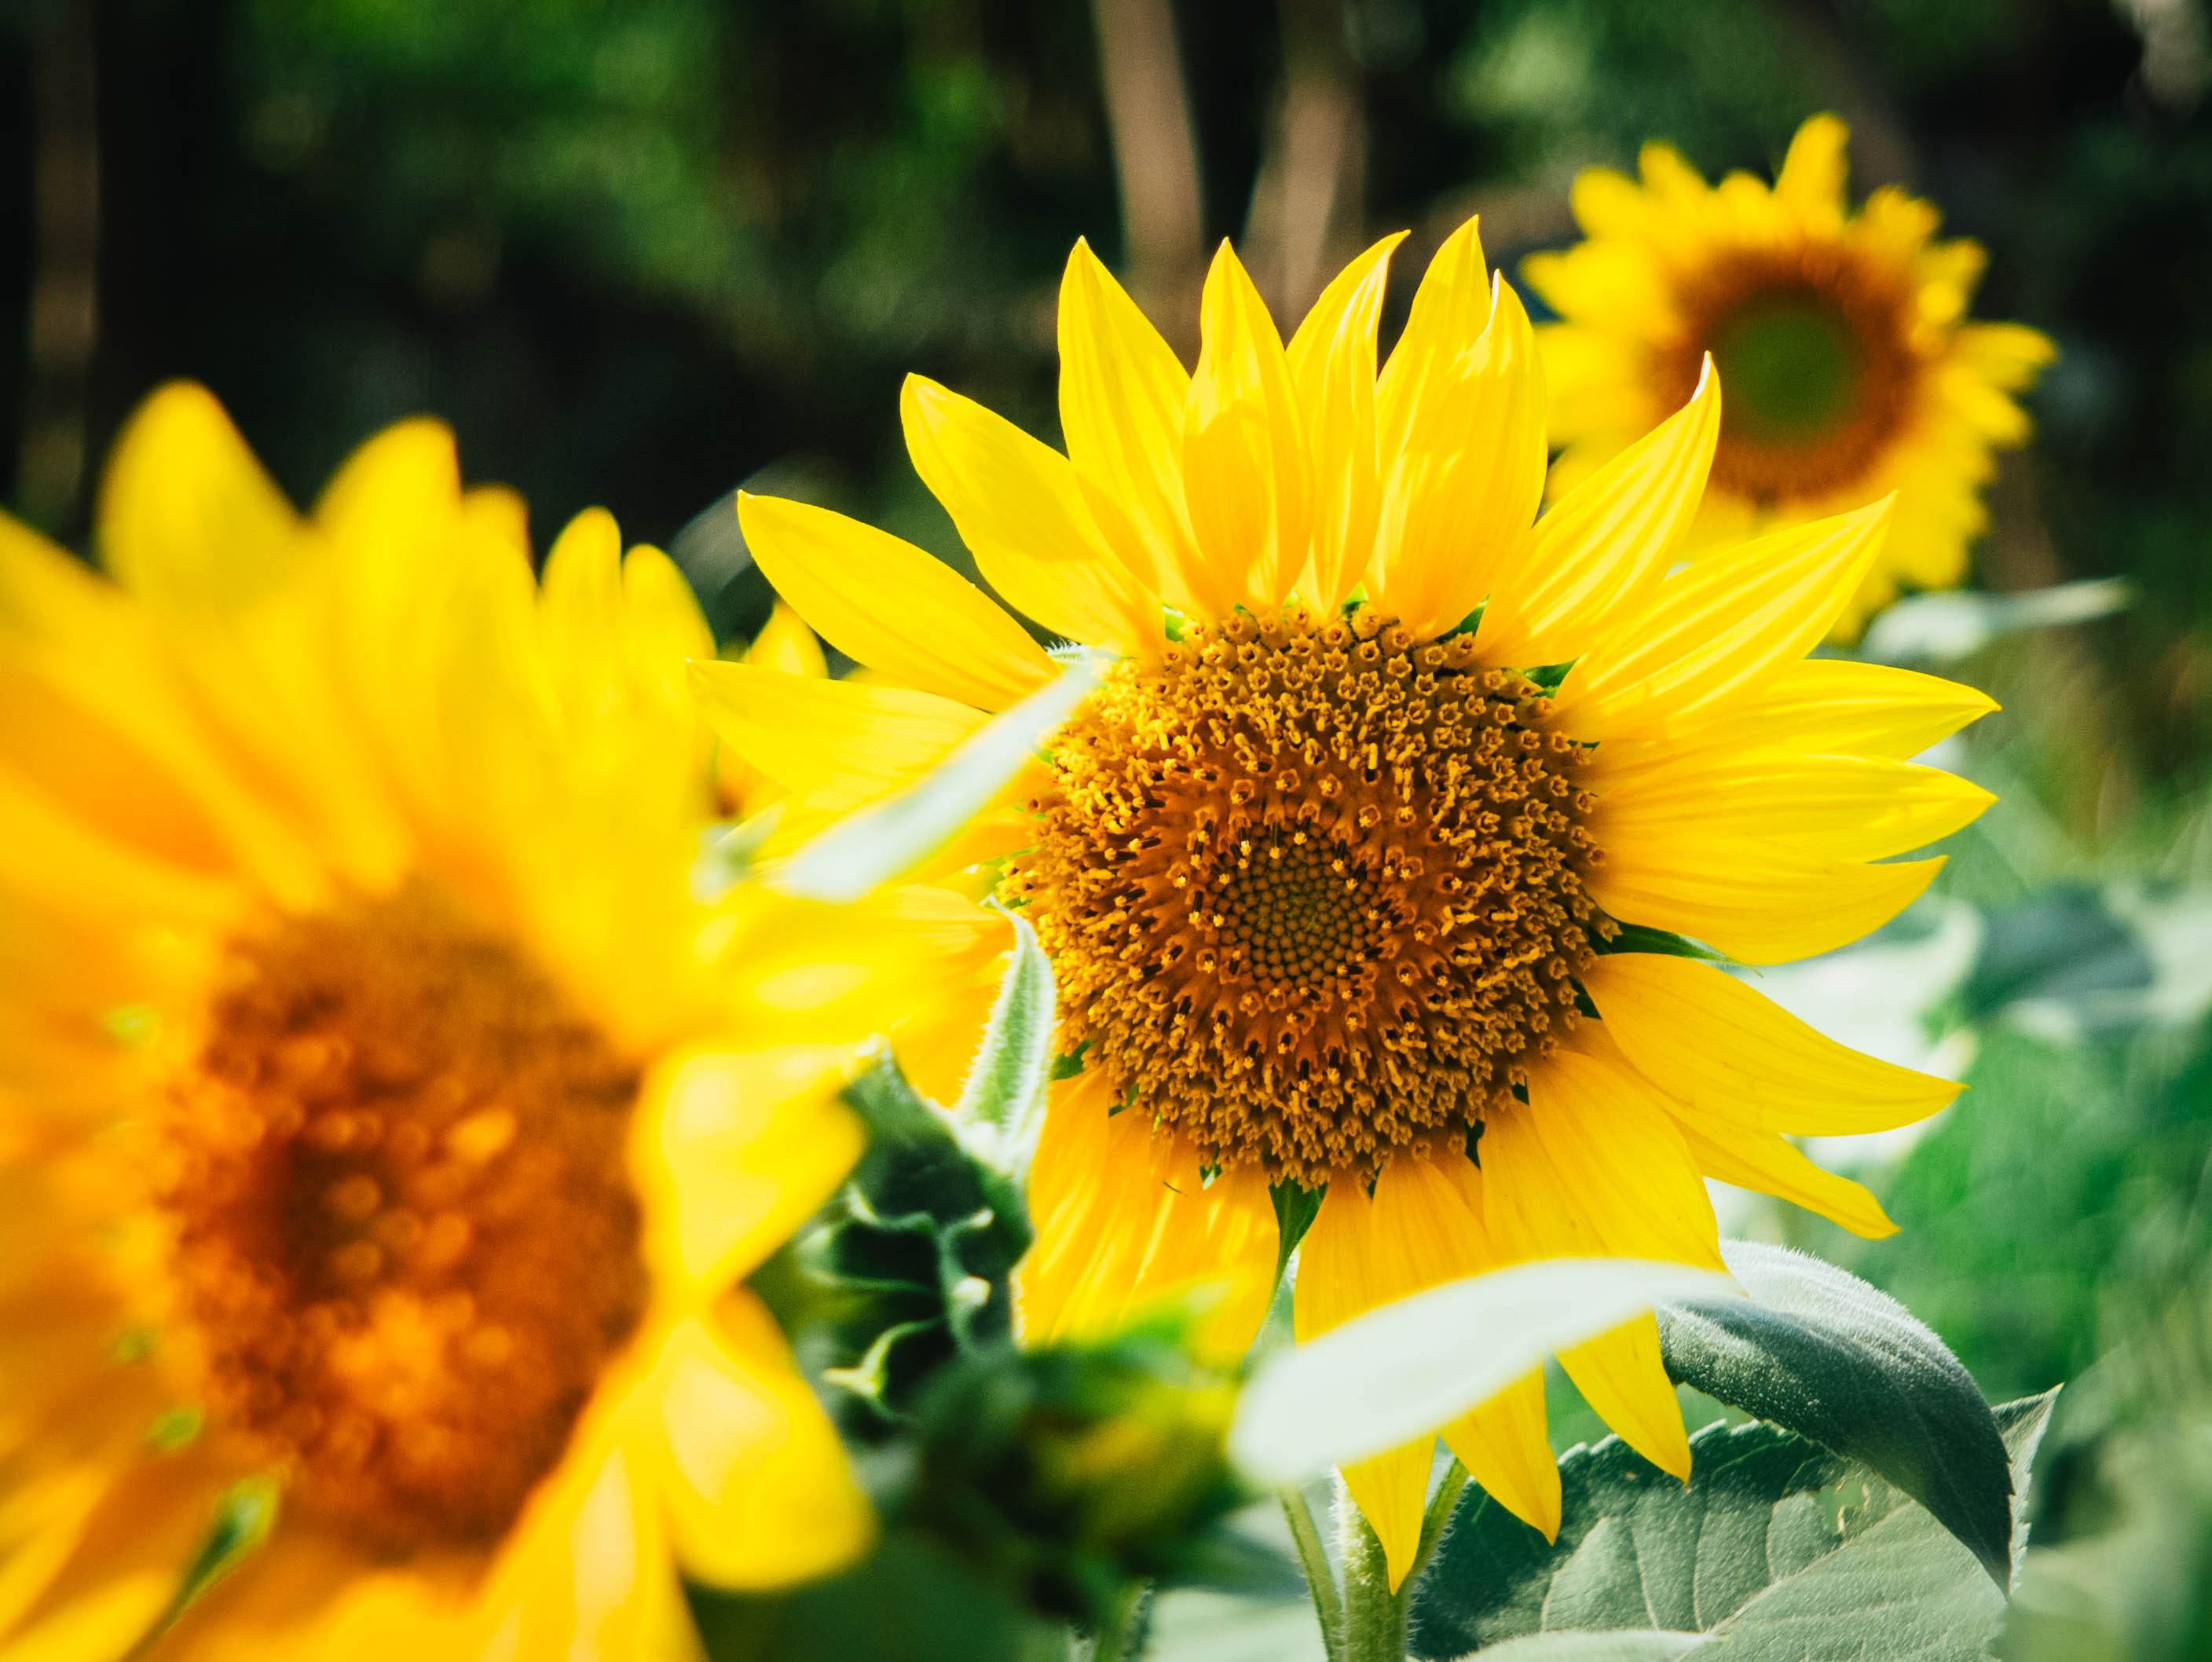
nature, plant, field, flower, petal, botany, yellow, flora, sunflower, wildflower, flowers, close up, sunflowers, macro photography, flowering plant, daisy family, sunflower seed, annual plant, land plant